California chaparral and woodlands

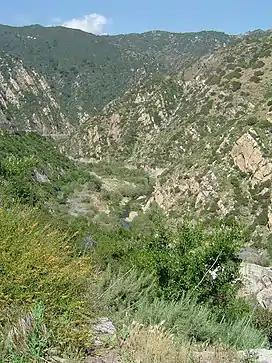
Southern coastal sage and chaparral in the Santa Monica Mountains, near Malibu.

The ecoregion includes a great variety of plant communities, including grasslands, oak savannas and woodlands, chaparral, and coniferous forests, including southern stands of the tall coast redwood ("Sequoia sempervirens"). The flora of this ecoregion also includes tree species such as gray or foothill pine ("Pinus sabiniana"), scrub oak ("Quercus dumosa"), California buckeye ("Aesculus californica"), the rare Gowen cypress ("Cupressus goveniana)", the rare Monterey cypress ("Cupressus macrocarpa"), and a wealth of endemic plant species, including the extremely rare San Gabriel Mountain liveforever ("Dudleya densiflora"), Catalina mahogany ("Cercocarpus traskiae"), and the threatened most beautiful jewel-flower ("Streptanthus albidus" ssp. "Peramoenus"). "Hesperoyucca whipplei", colloquially known as Chaparral Yucca, is commonplace throughout the lower elevations of the climate zone.